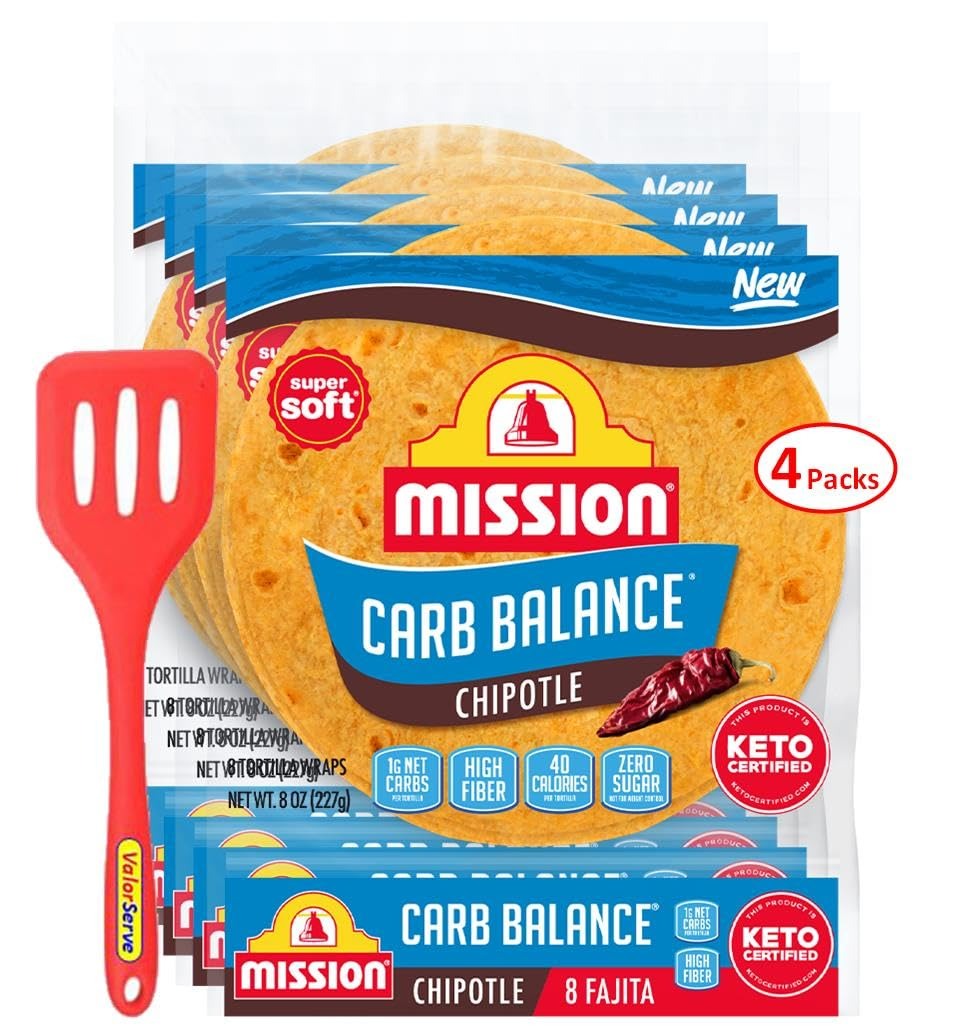
Item Name: Mission Tortillas Carb Balance Chipotle Fajita Tortilla 4 Pack with ValorServe™ Mini Kitchen Utensil - 6" Fajita Size - 8 oz. - 8 count - 1g Net Carbs - Keto Certified - High Fiber - 0g Sugars - 32 Keto Friendly Low Carb Tortillas
Bullet Point 1: 🌮 Four 8-count packages of Mission Carb Balalnce Chipotle Fajita Tortillas
Bullet Point 2: 🌮 6" Diameter Fajita Size
Bullet Point 3: 🌮 1g Net Carbohydrates Per Serving
Bullet Point 4: 🌮 Zero Sugar and No Trans Fat or Cholesterol
Bullet Point 5: 🌮 Delicious Addition to All of Your Favorite Low Carb Recipes
Bullet Point 6: 🌮 One Ultra Flexible ValorServe Mini Kitchen Utensil from an assortment - perfect for fun & easy food prep
Value: 32.0
Unit: Ounce

Price: 25.95